Binyamin Shahor

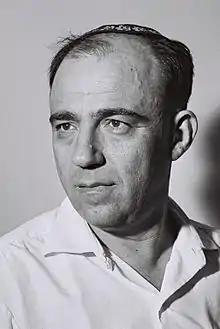
Shahor in 1959

Binyamin Shahor (1916 – 26 November 1979) was an Israeli politician who served as a member of the Knesset for the National Religious Party between 1959 and 1974.